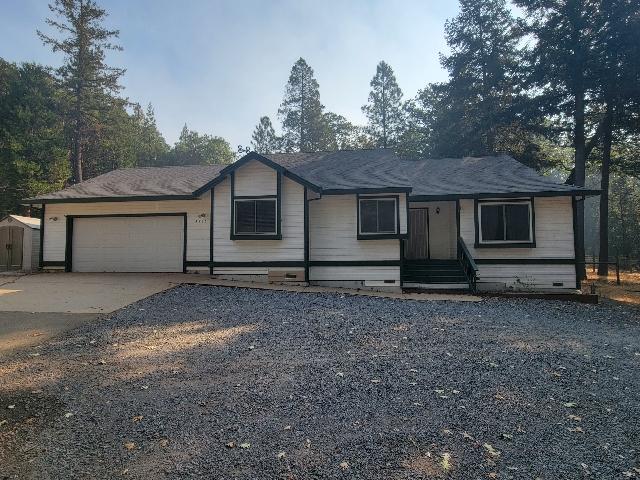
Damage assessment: no_damage